Esteve Pharmacy

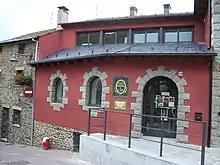
Medieval Esteve Pharmacy

The Esteve Pharmacy is a medieval pharmacy and museum located in the town of Llívia, in the comarca of Cerdanya, Catalonia, Spain. Llívia is a Spanish exclave within the French region of Pyrénées-Orientales. The Esteve Pharmacy, founded at the beginning of the 15th century, is one of the oldest pharmacies in Europe and keeps a collection of albarellos from the 16th and 17th centuries, glass from the 19th century, Renaissance boxes with portraits of saints and personages, a library, laboratory instruments, antique drugs and preparations, old prescription books, and a Baroque "cordialer" cupboard made by Josep Sunyer during the period when the Esteve family managed the pharmacy for up to seven generations. It is one of the most important collections of its kind in Europe.